8mm (film)

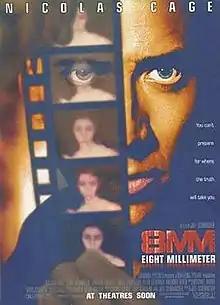
Theatrical release poster

8mm is a 1999 crime thriller film directed by Joel Schumacher and written by Andrew Kevin Walker. A German–American co-production, the film stars Nicolas Cage as a private investigator who delves into the world of snuff films. Joaquin Phoenix, James Gandolfini, Peter Stormare, and Anthony Heald appear in supporting roles.